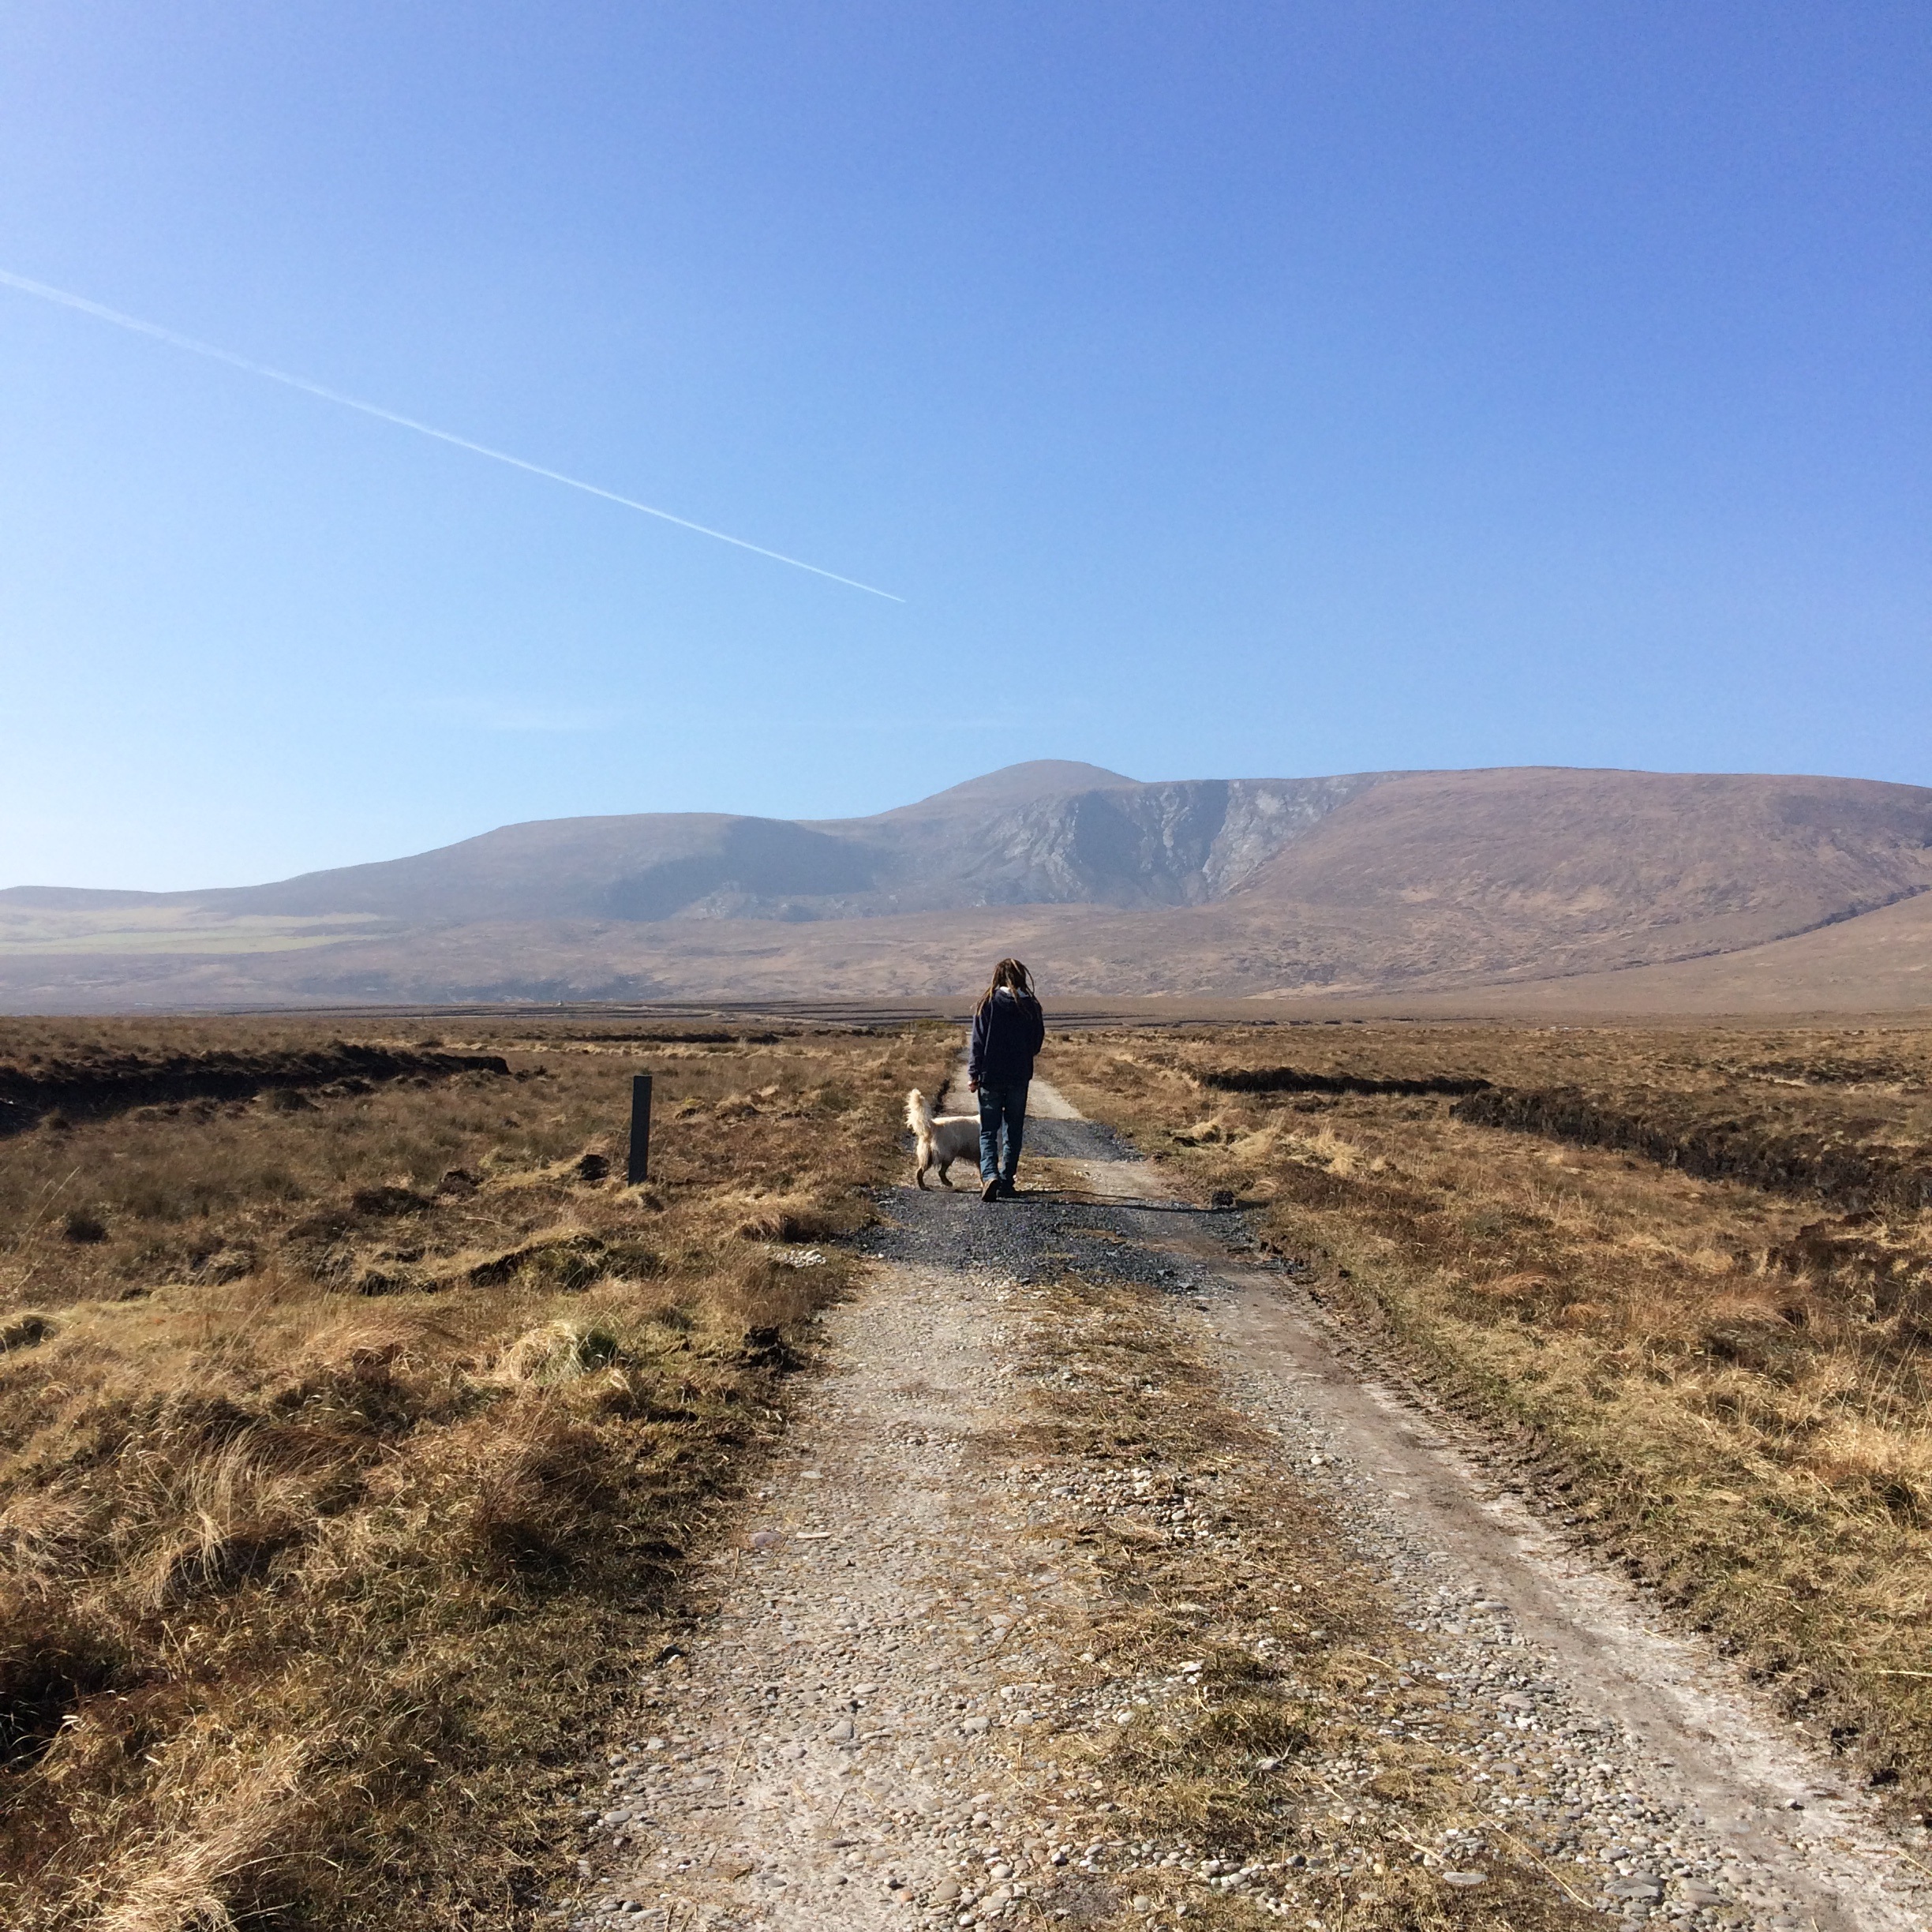
man, landscape, nature, wilderness, walking, mountain, hiking, trail, hill, desert, adventure, valley, travel, hiker, walk, backpacker, ridge, summit, motivation, outdoors, geology, badlands, plateau, inspiration, fell, wadi, achievement, steppe, natural environment, geographical feature, mountainous landforms